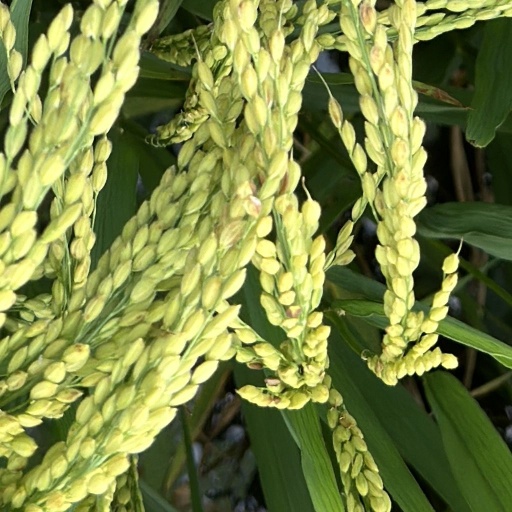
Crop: rice